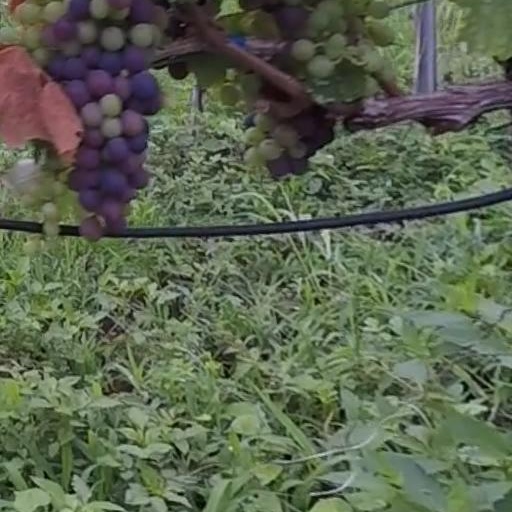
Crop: grape